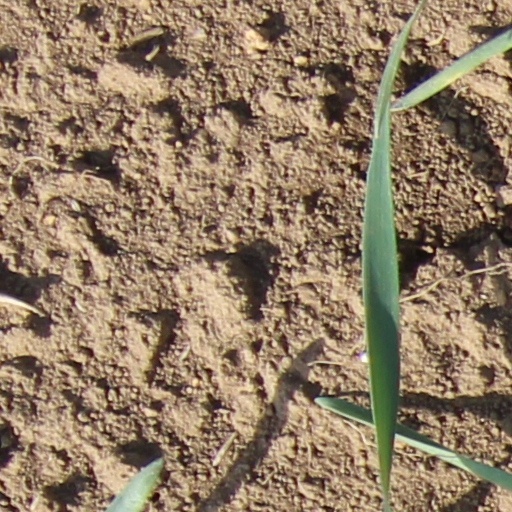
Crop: wheat